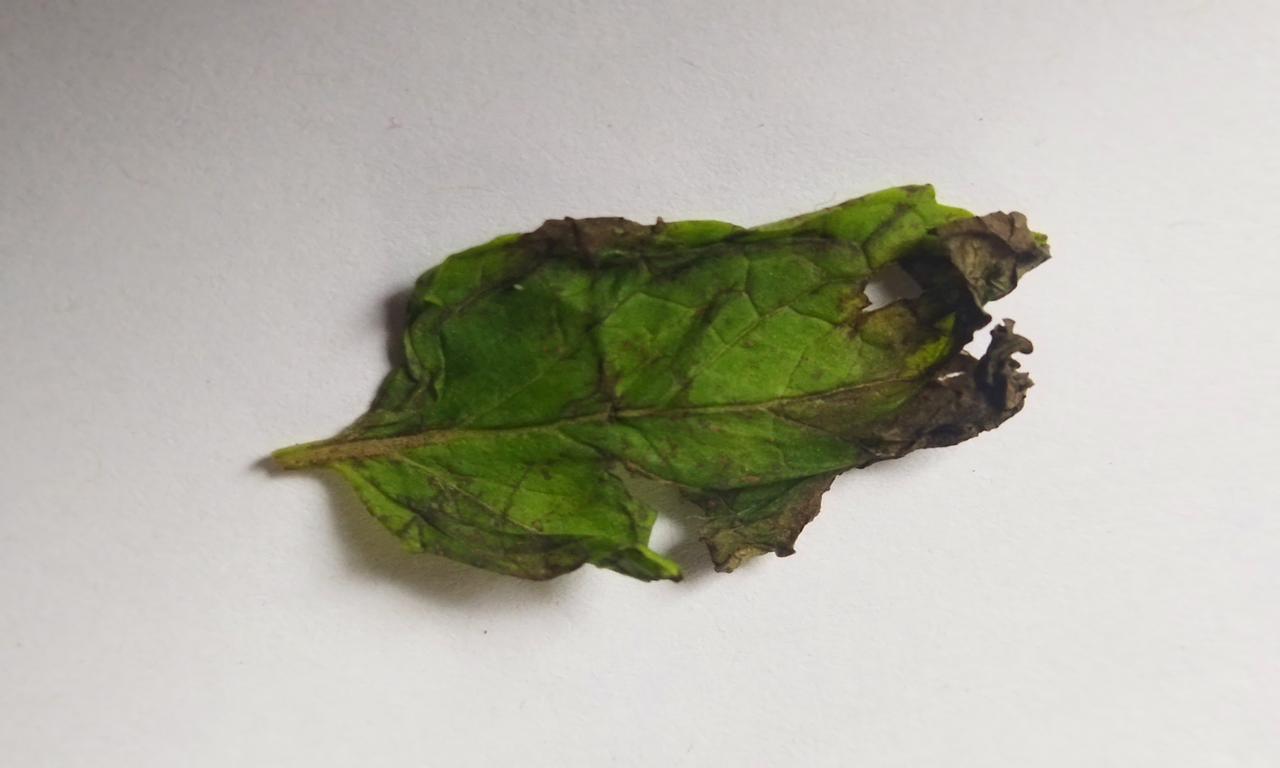
Label: Spoiled